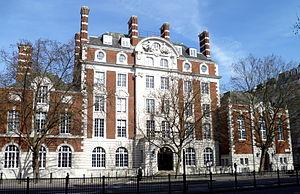
La Royal Academy of Music est une prestigieuse école de musique située à Londres, le long de Regent's Park.